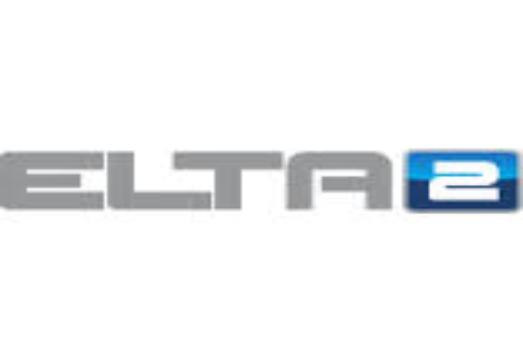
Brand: Elta
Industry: Leisure